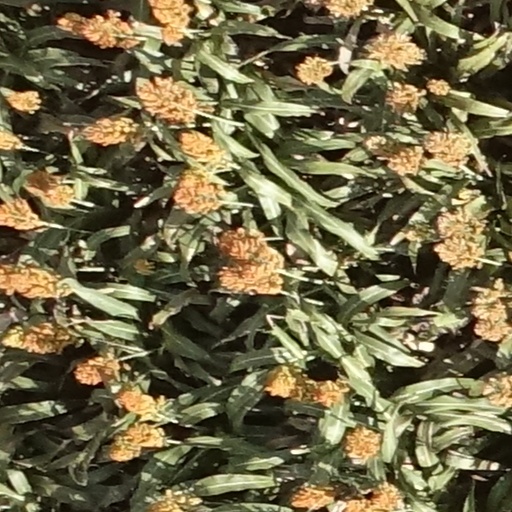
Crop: sorghum